Chalk River Laboratories

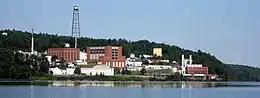
Chalk River Laboratories seen from the Ottawa River

Chalk River Laboratories (also known as CRL, Chalk River Labs and formerly Chalk River Nuclear Laboratories, CRNL) is a Canadian nuclear research facility in Deep River, about north-west of Ottawa.